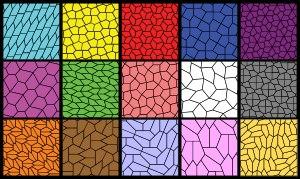
Un pavage pentagonal est, en géométrie, un pavage du plan euclidien par des pentagones.